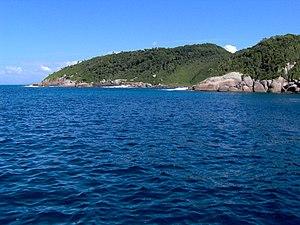
L'île do Arvoredo se situe dans l'océan Atlantique, sur le littoral sud du Brésil, à 11 km au nord de l'île de Santa Catarina. Elle fait partie de la municipalité de Florianópolis. L'archipel comprend, outre Arvoredo, les îles Deserta, Galés et Calhau de São Pedro.